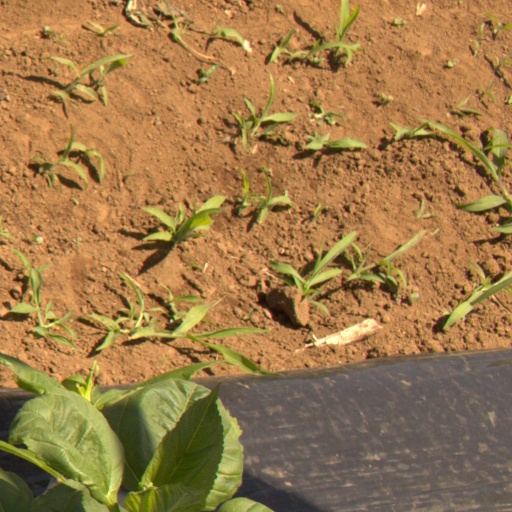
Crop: Jerusalem artichoke